Eco-socialism

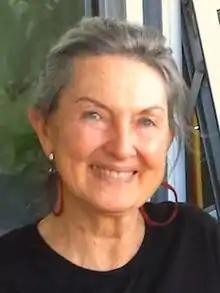
Ariel Salleh in 2019.

The 1990s saw the socialist feminists Mary Mellor and Ariel Salleh address environmental issues within an eco-socialist paradigm. With the rising profile of the anti-globalization movement in the Global South, an environmentalism of the poor, combining ecological awareness and social justice, has also become prominent. David Pepper also released his important work, "Ecosocialism: From Deep Ecology to Social Justice", in 1994, which critiques the current approach of many within Green politics, particularly deep ecologists.